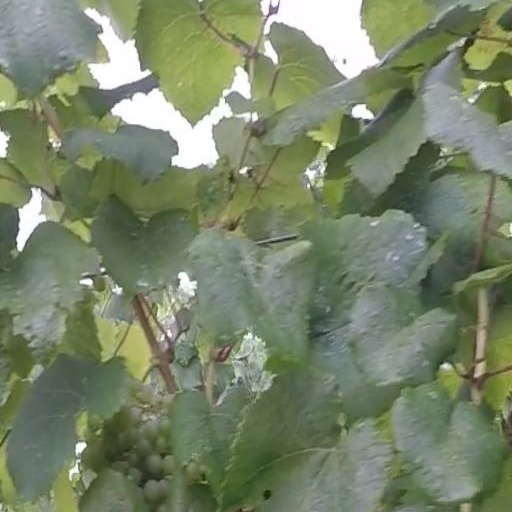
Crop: grape